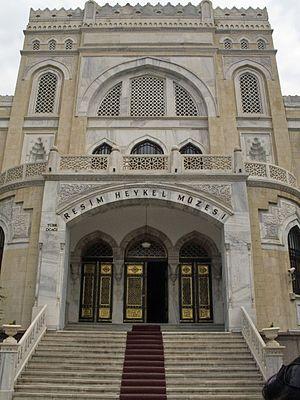
Ankara – anciennement appelée Angora et Ancyre durant l'Antiquité – est la capitale de la Turquie depuis le 13 octobre 1923 et la deuxième plus grande ville du pays, après Istanbul. Elle est située en Région de l'Anatolie centrale.